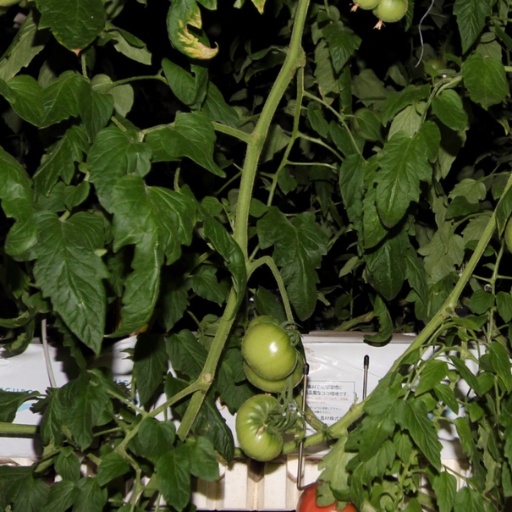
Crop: tomato